Goya or the Hard Way to Enlightenment

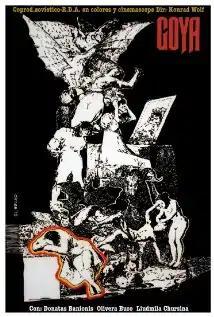
Film poster

Goya or the Hard Way to Enlightenment is a 1971 East German drama film directed by Konrad Wolf. It was entered into the 7th Moscow International Film Festival where it won a Special Prize. It is based on a novel with the same title by Lion Feuchtwanger.